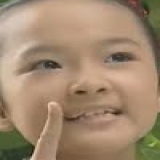
diễn viên Angela Phương Trinh